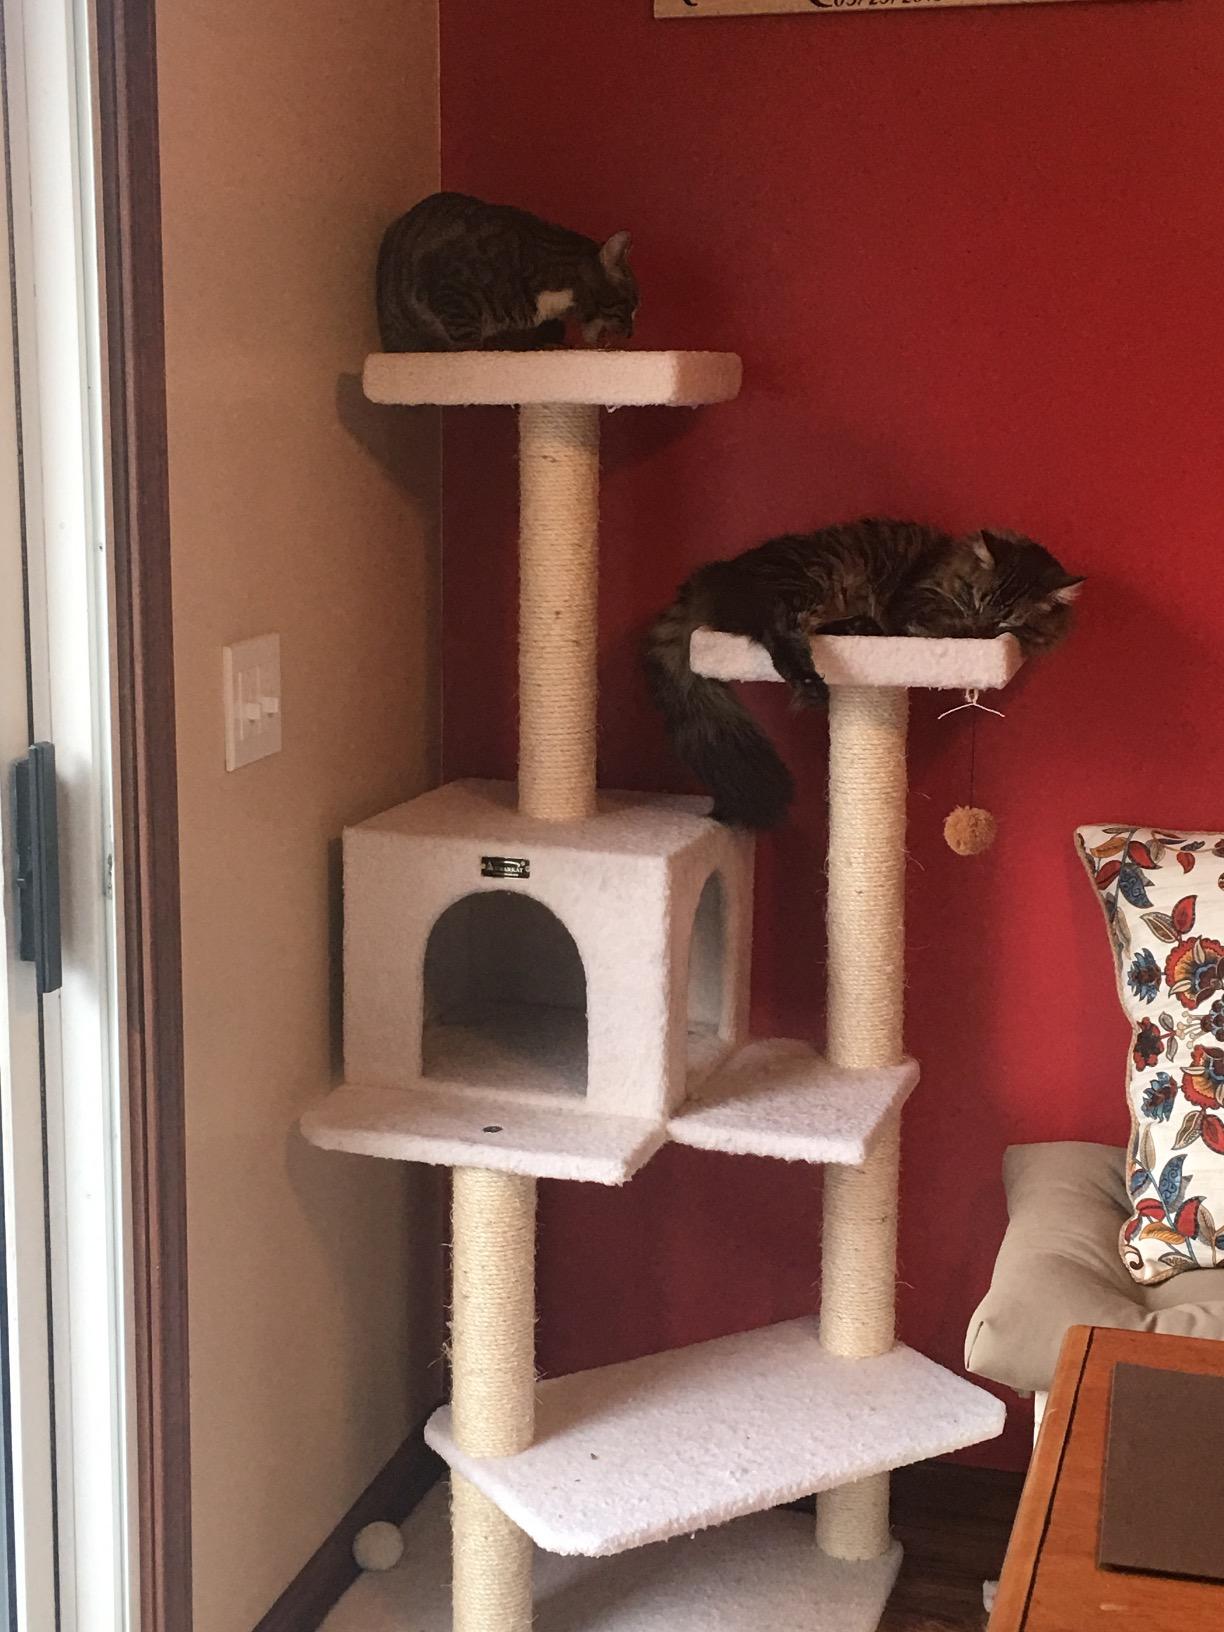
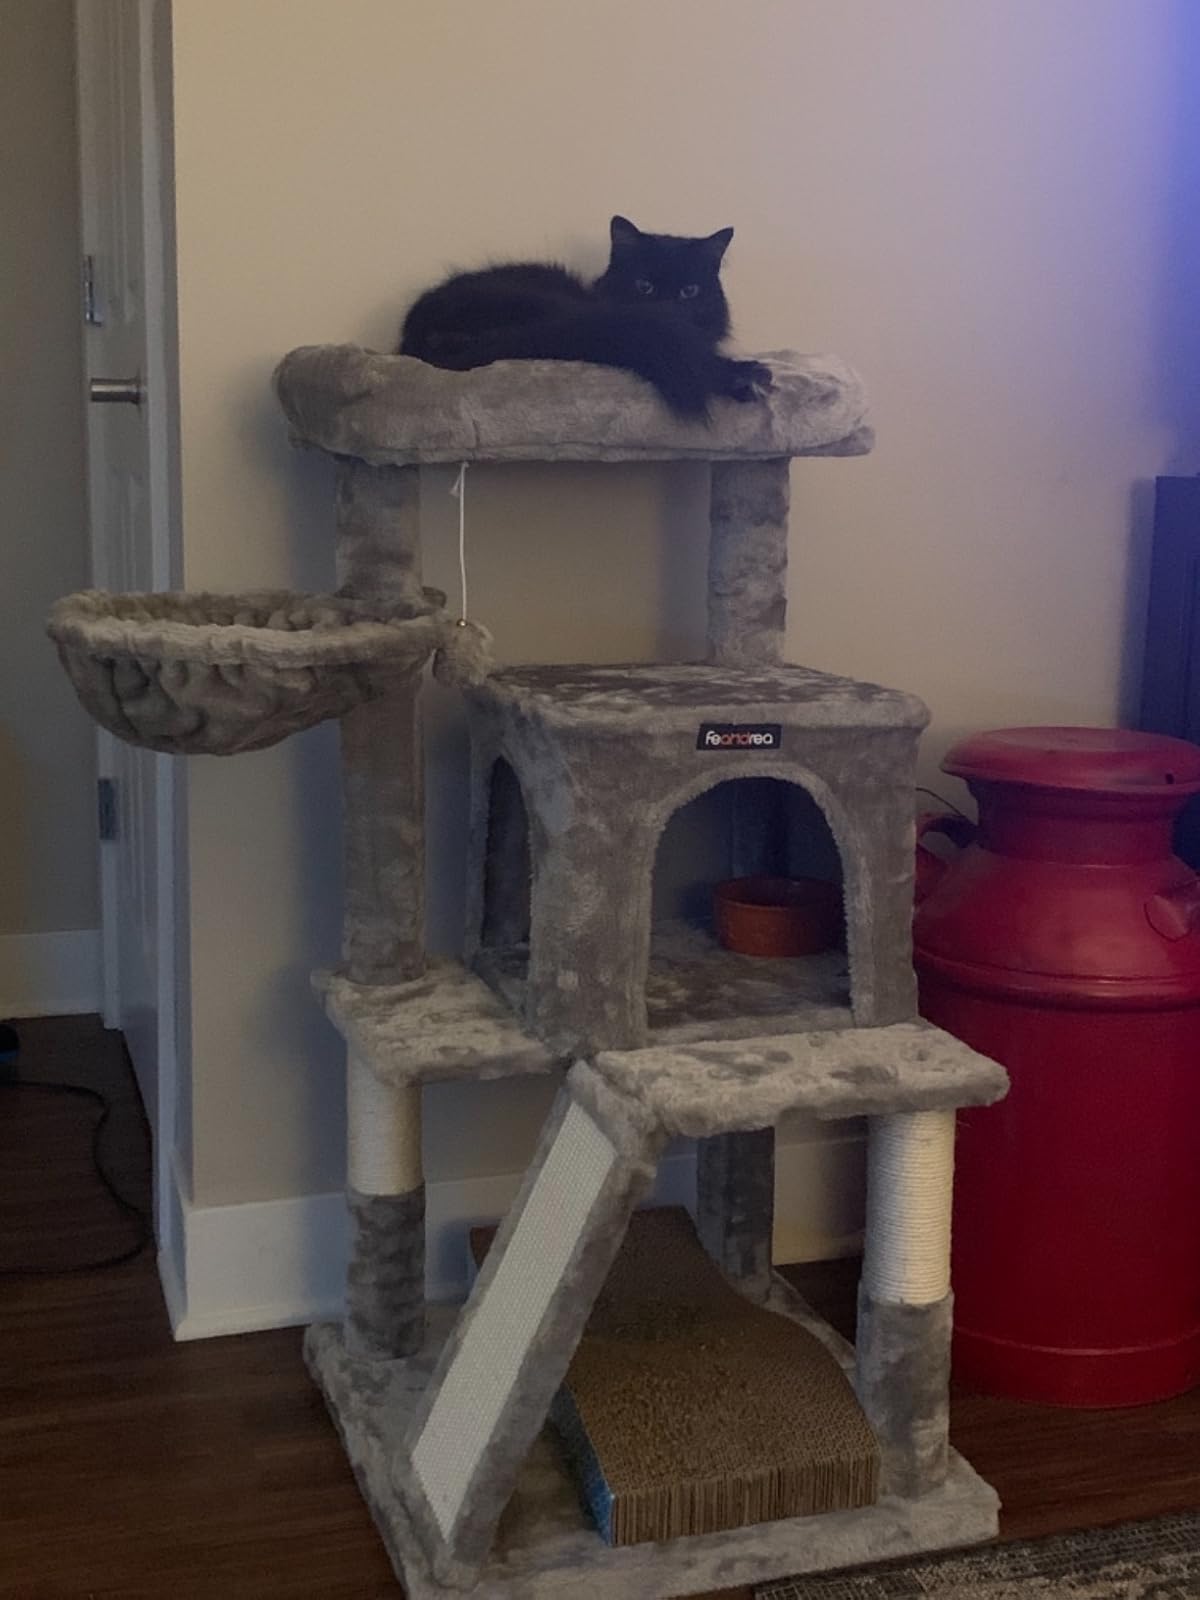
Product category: items_cat tree
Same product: no